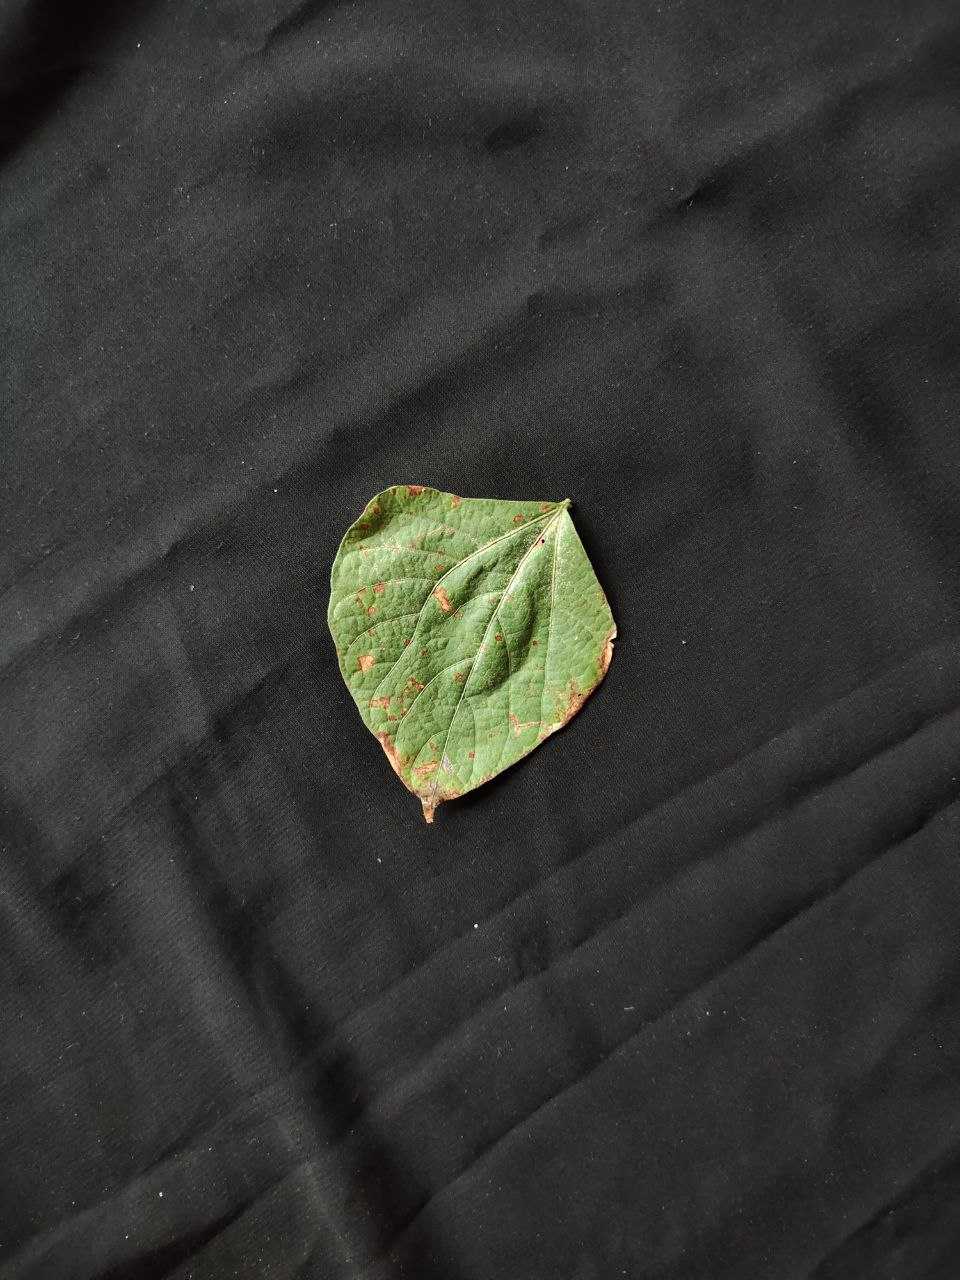
Crop: bean
Leaf condition: Rust